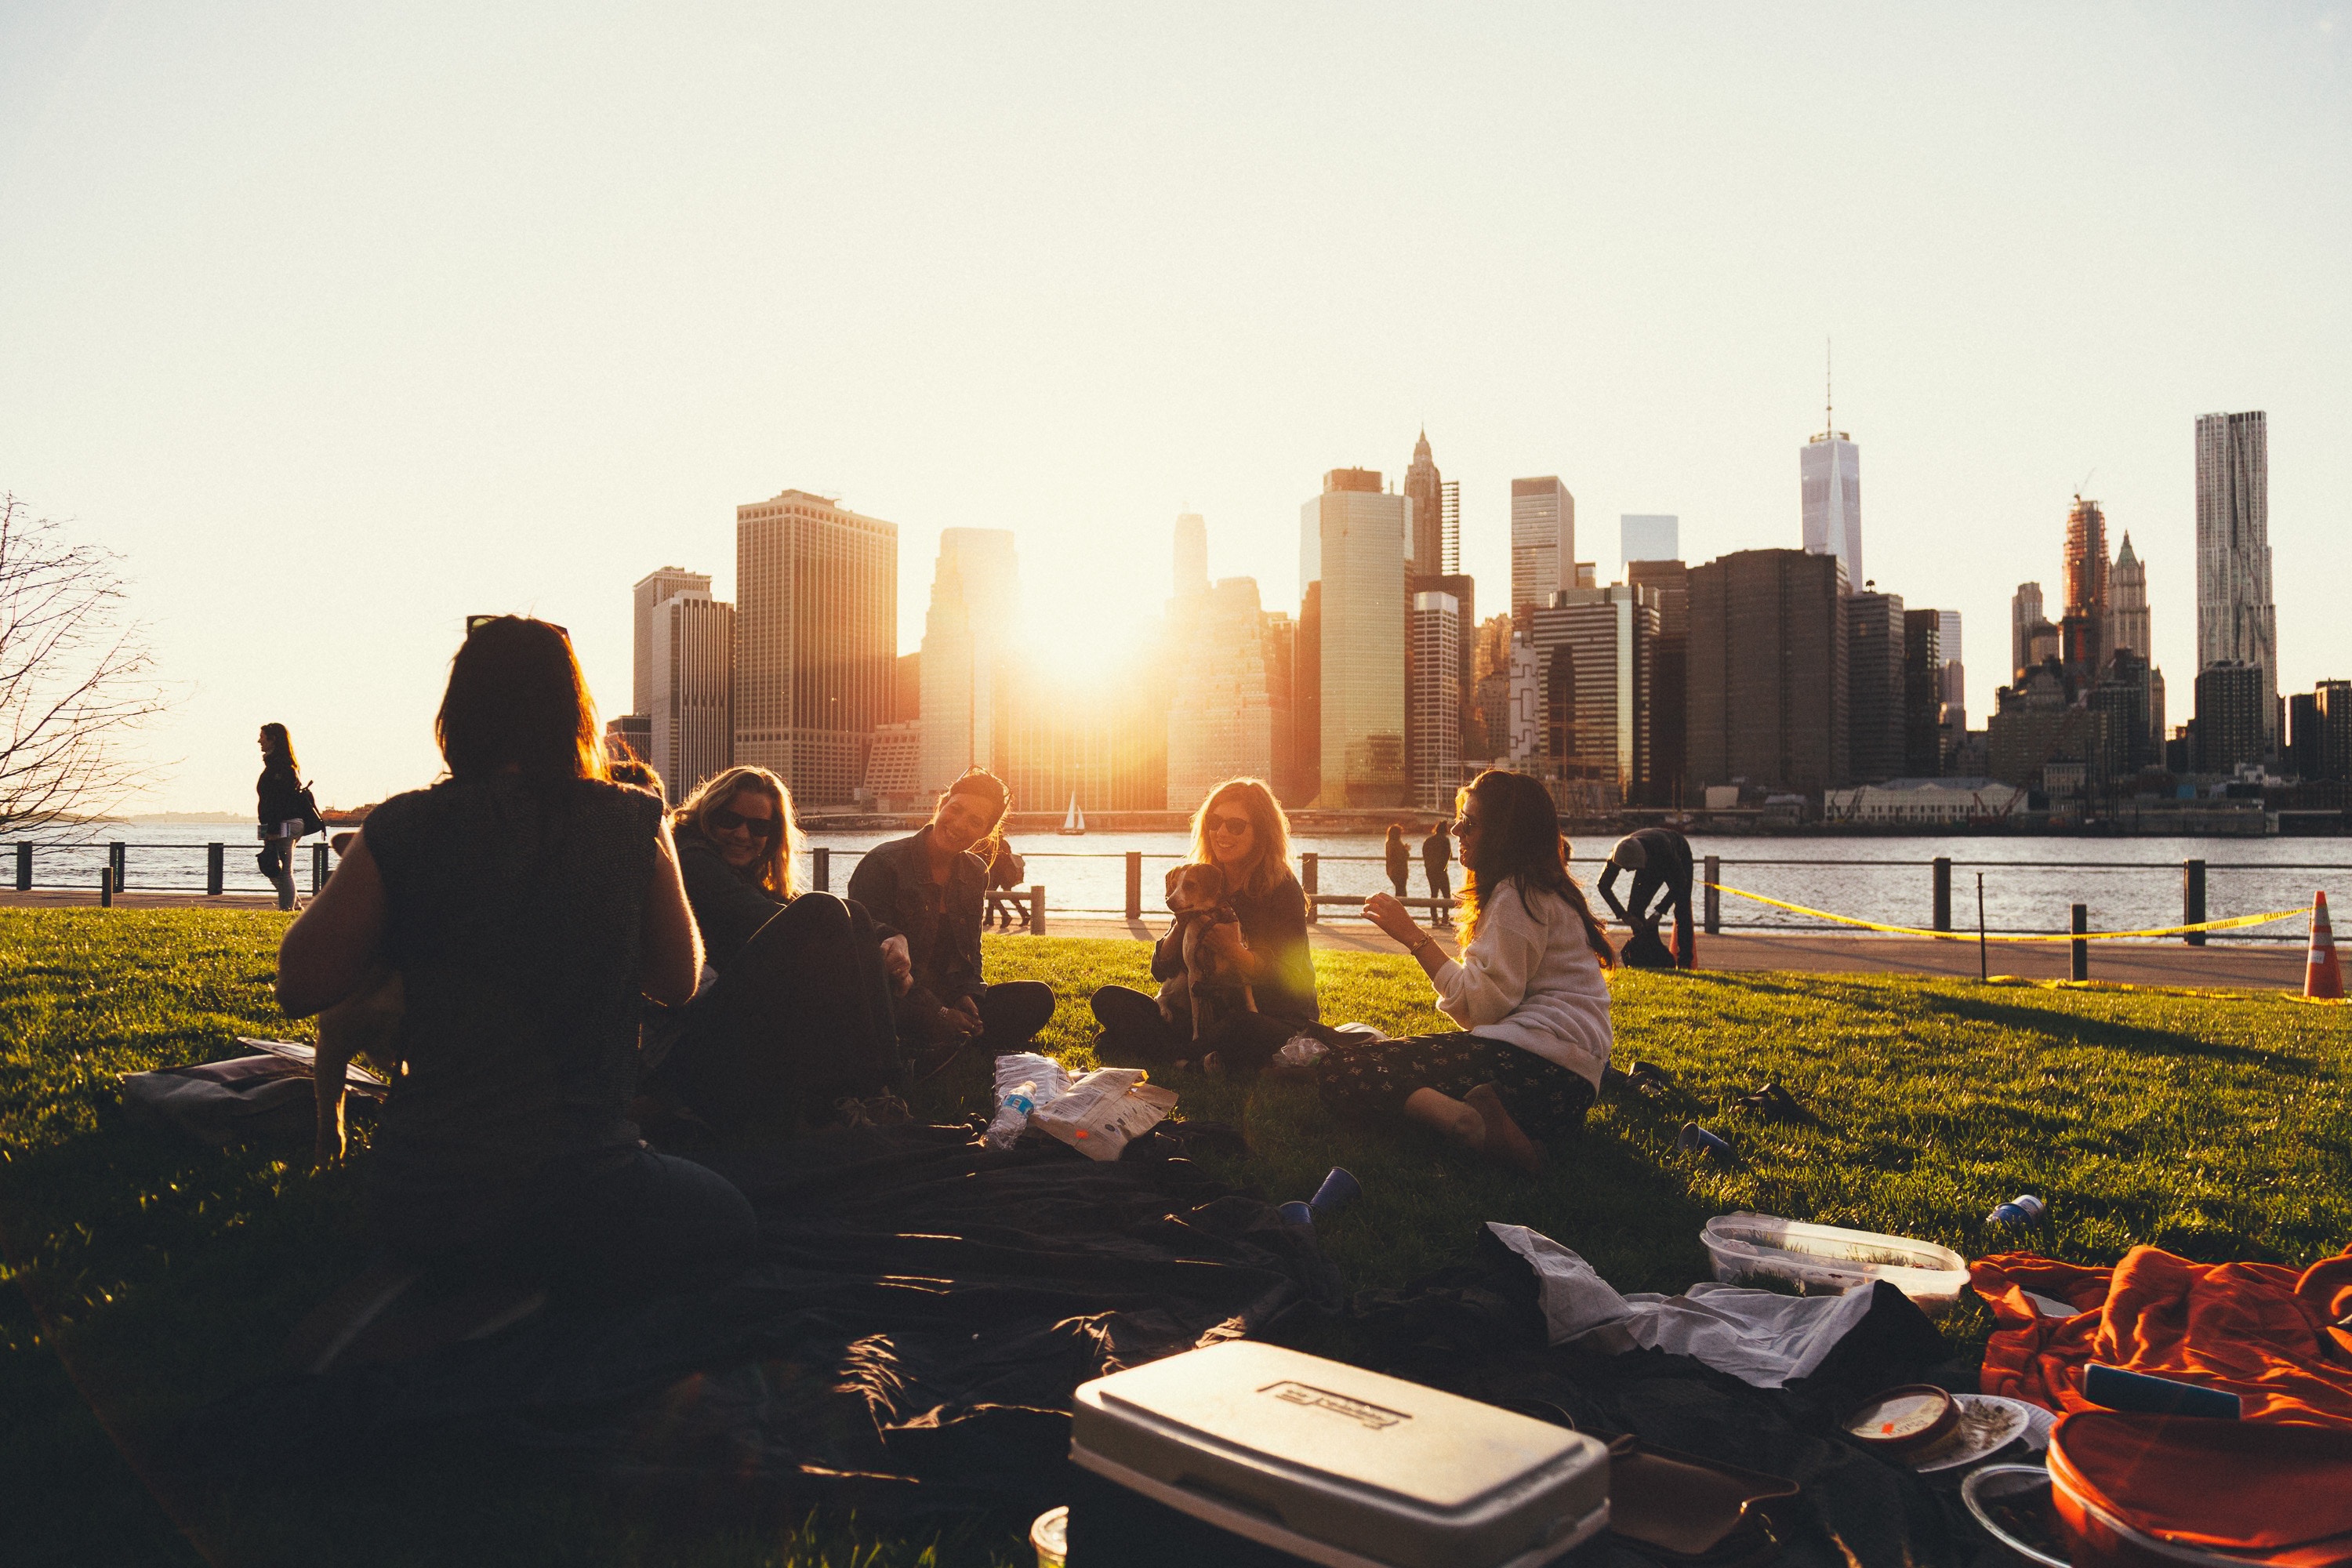
skyline, urban area, sky, city, human settlement, cityscape, metropolitan area, yellow, morning, tree, sunlight, metropolis, skyscraper, grass, sitting, downtown, evening, architecture, crowd, photography, horizon, night, tower block, cloud, recreation, landscape, plant, leisure, travel, tourism, street, building, park